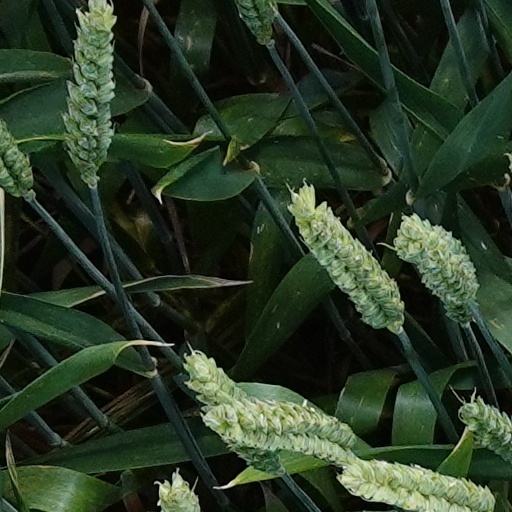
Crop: wheat